Anne Semple

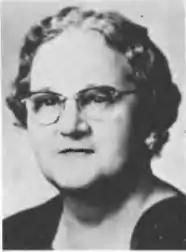
Anne Ruth Semple

Anne Ruth Semple (June 9, 1900 – October 25, 1987) was a Native American writer and professor and the fifth poet laureate of the state of Oklahoma; appointed in 1945 by Governor Robert S. Kerr.